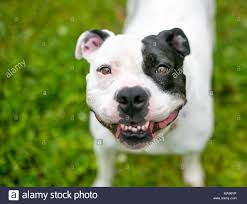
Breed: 203-n000015-Staffordshire_bullterrier